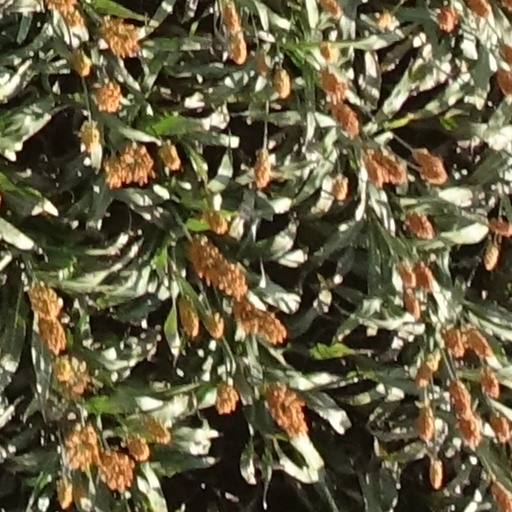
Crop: sorghum